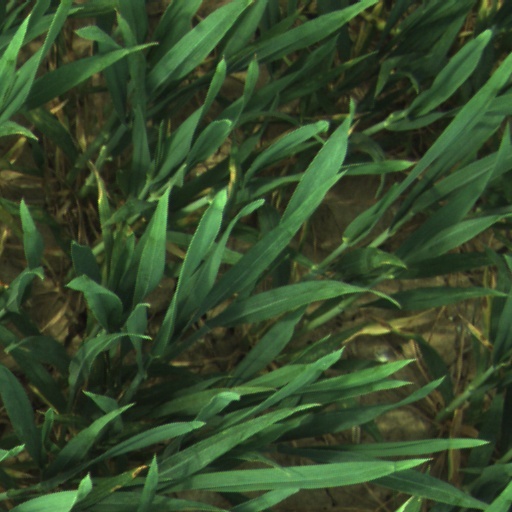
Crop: wheat